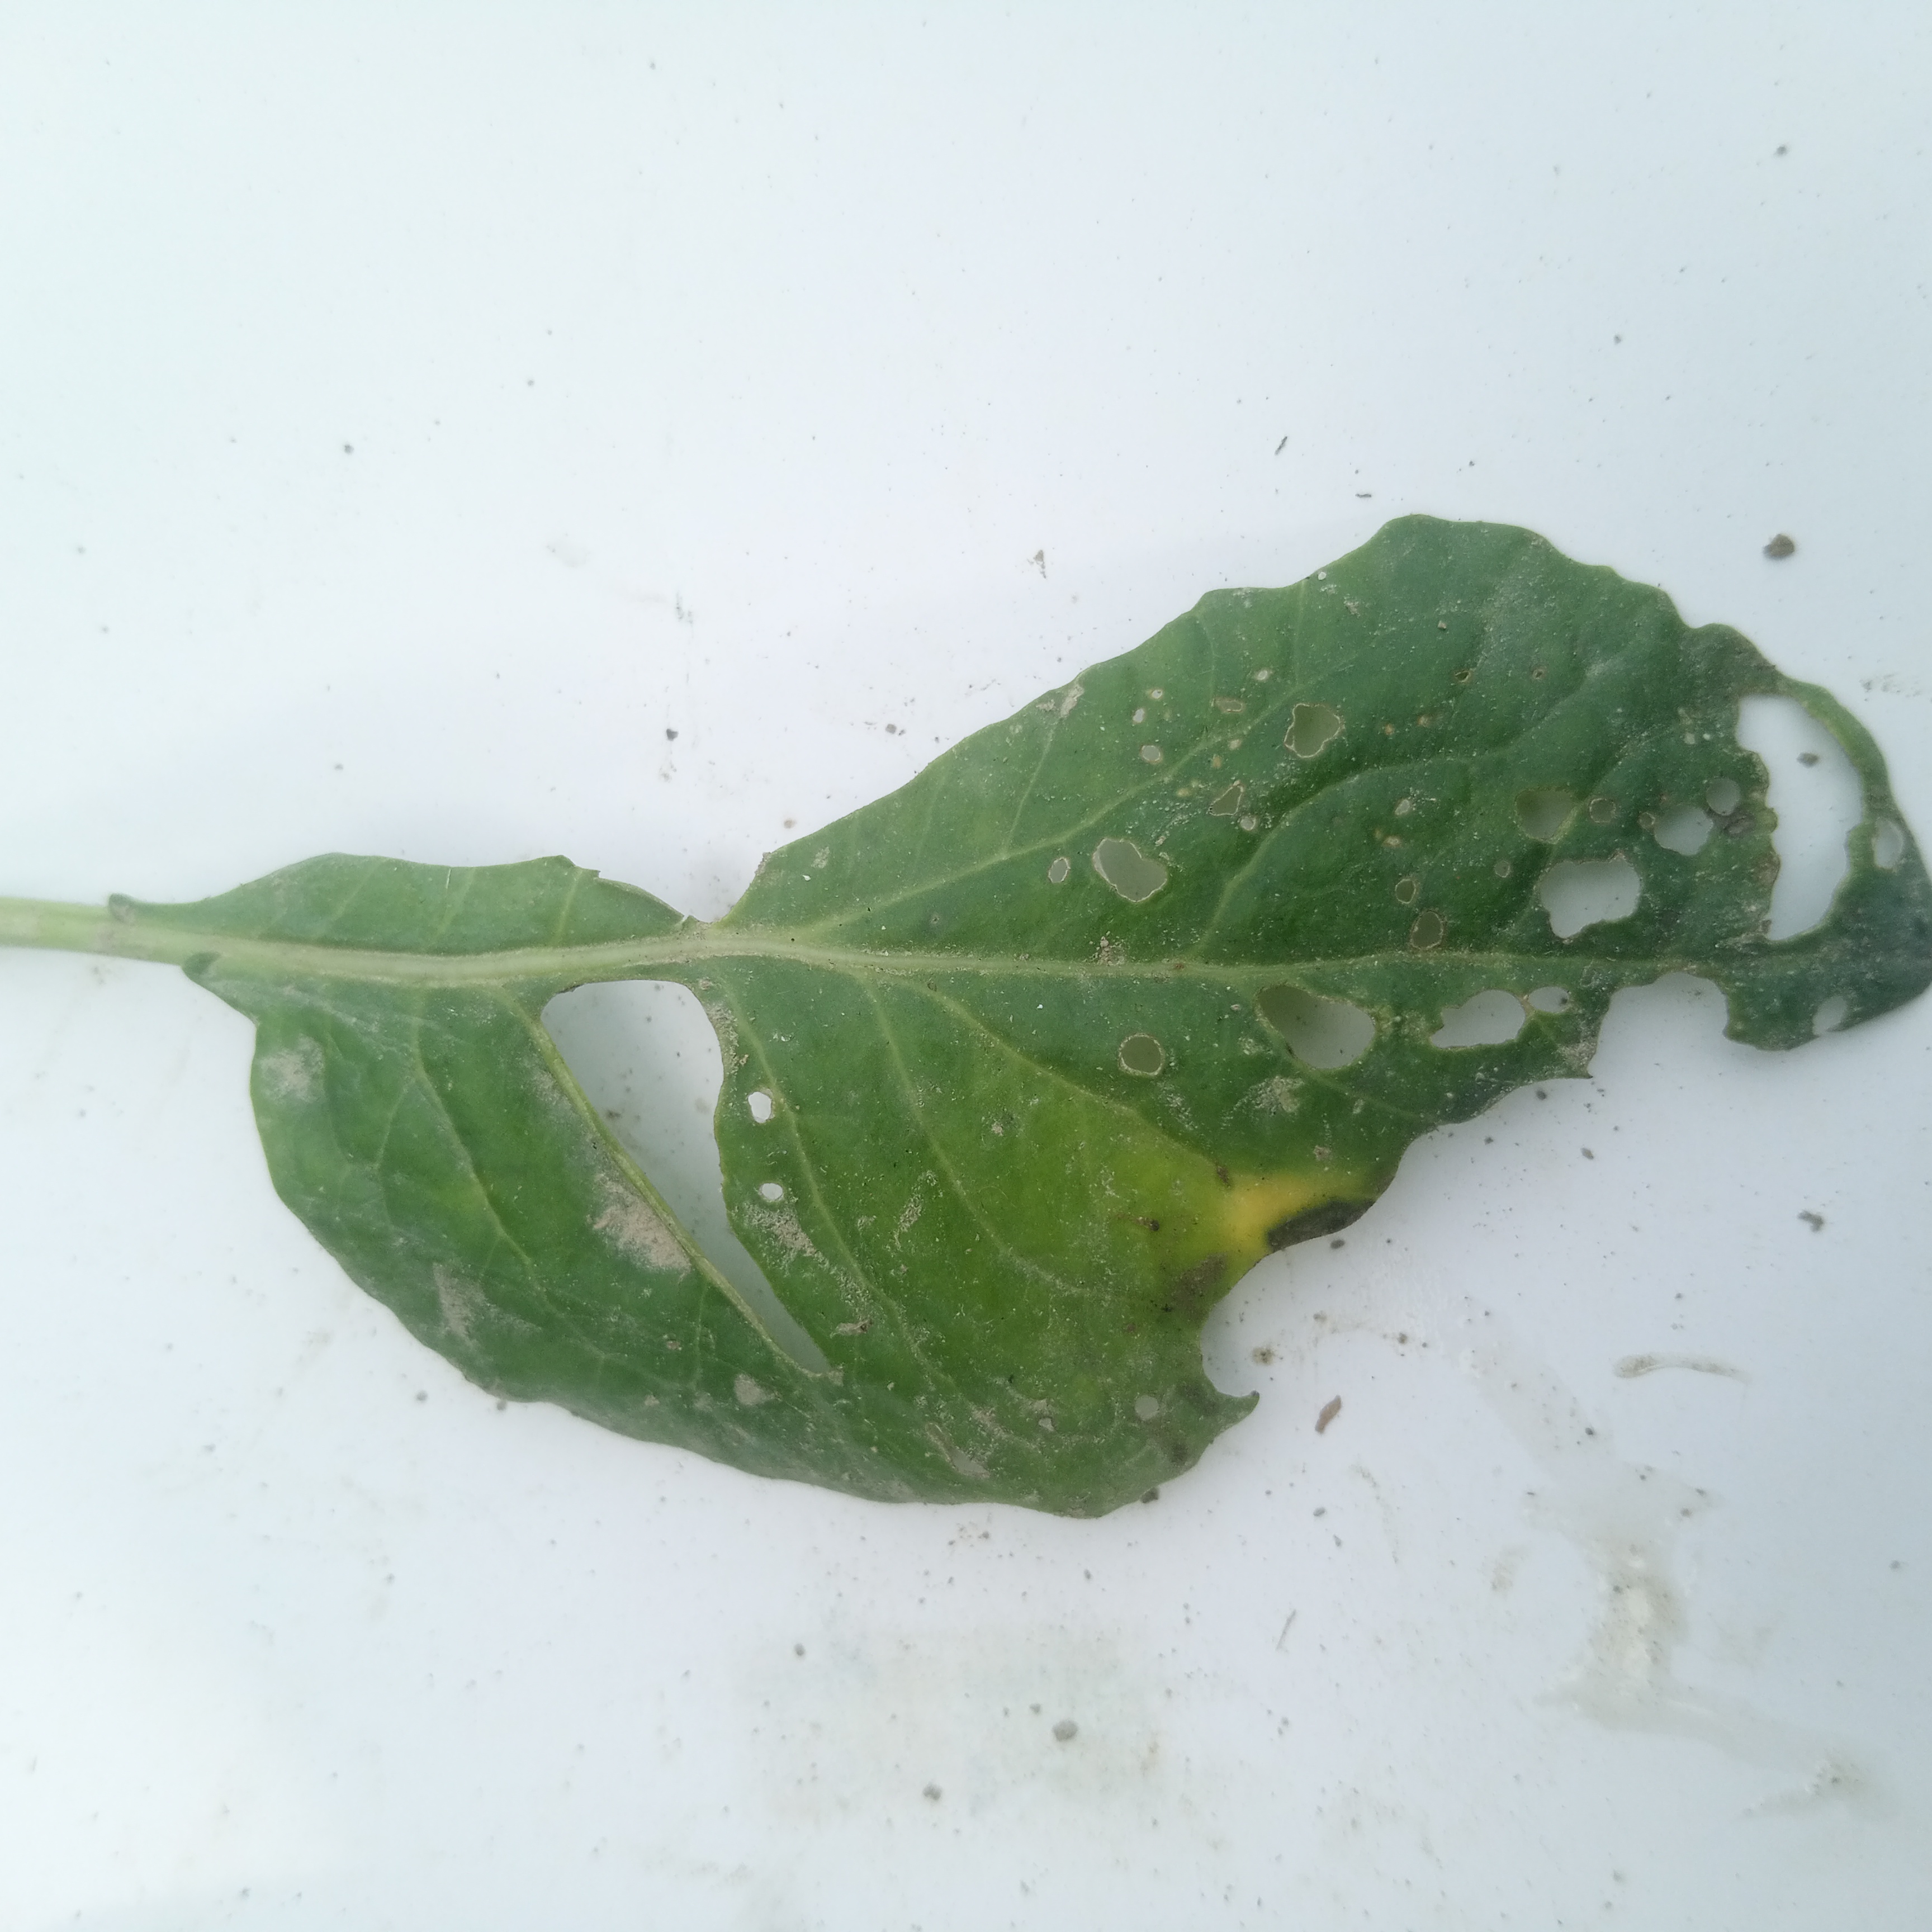
Label: Insect Hole